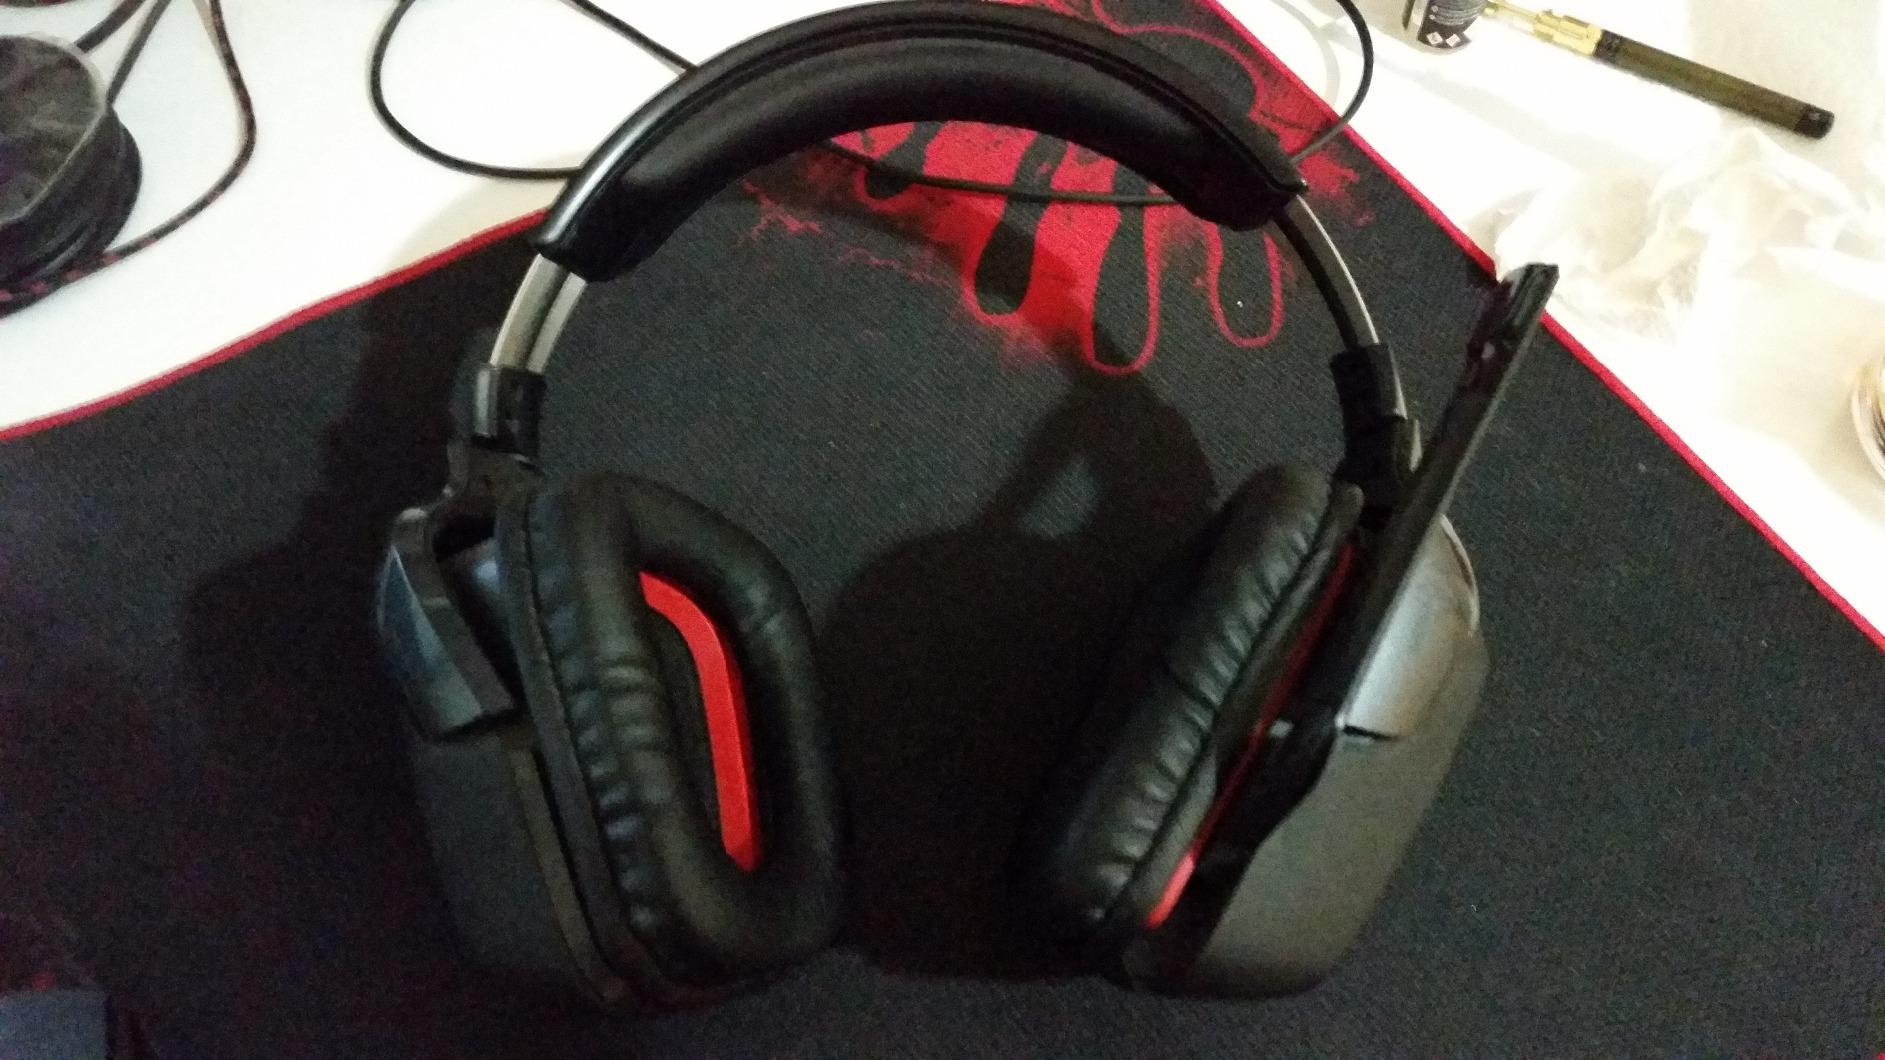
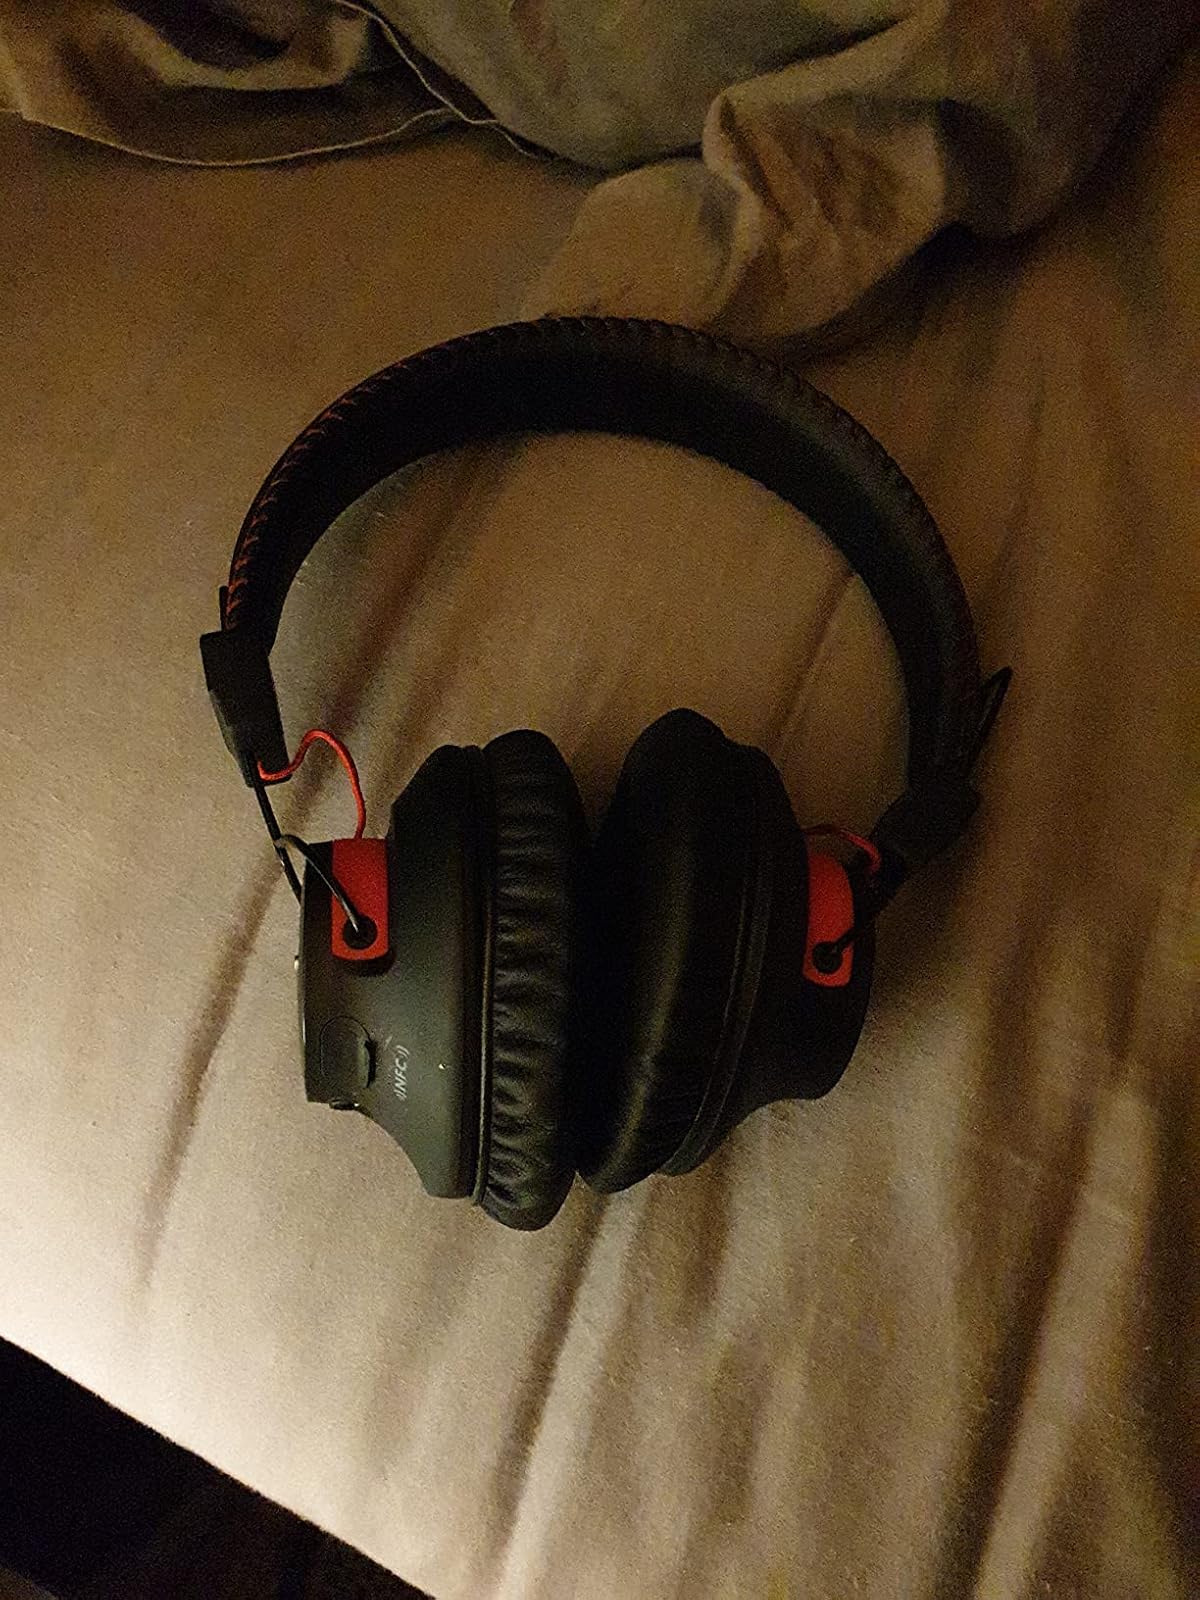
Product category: headphones
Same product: no